I Hope You Find It

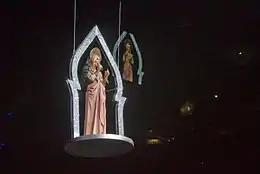
Cher performing "I Hope You Find It" during her 2014 Dressed to Kill Tour. She hovered above the audience during the performance.

On September 23, 2013, Cher performed "I Hope You Find It" for the first time along with "Believe" and the album's lead single "Woman's World" as part of the "Today Show" concert series. Furthermore, she performed it a day later on CBS's "Late Show with David Letterman", on the morning show "Live! with Kelly and Michael" and in Europe on "Wetten, dass..?", "The X Factor UK", "Vivement dimanche!" and "The Graham Norton Show". On November 4, 2013, Cher appeared as a guest judge on the eighth week of season 17 of "Dancing with the Stars"; she performed this song during the course of the program.